Vera Borea

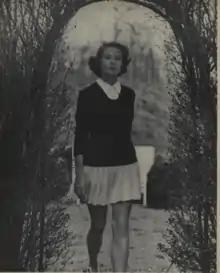
Tennis suit, 1948

Flared basques were created by Borea for wear in the evenings. Her styles displayed screw-head buttons with a contrasting color on a square cut jacket. The look was very individual.